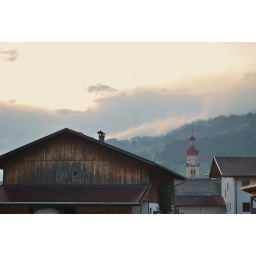
Village house with church tower in the background.